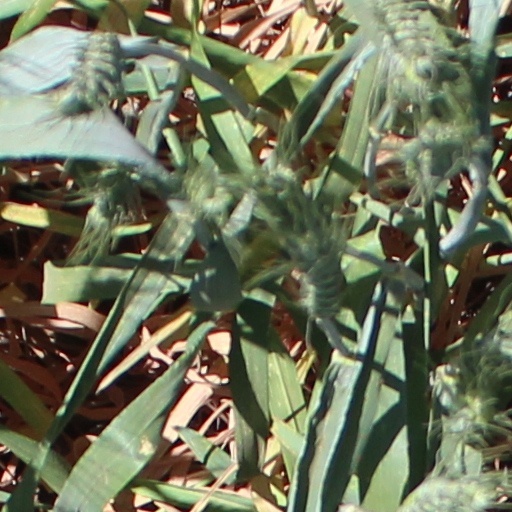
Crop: wheat